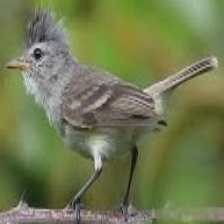
Species: NORTHERN BEARDLESS TYRANNULET
Scientific name: CAMPTOSTOMA IMBERBE